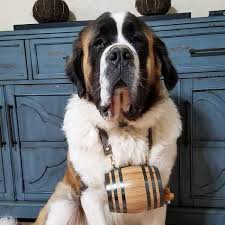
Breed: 211-n000068-Saint_Bernard